Reddam House, Berkshire

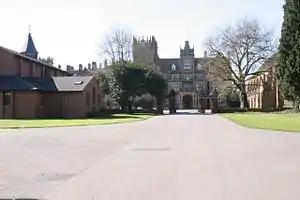

In 1816, John Walter II (1776–1847), owner of "The Times" newspaper, purchased the 304-acre estate known as "Bear Wood" from the crown estate of King George III, on which the school is now located. By 1822, John Walter had constructed a modest Georgian villa on the exact spot on which the present mansion still stands. In 1865, John Walter's son, John Walter III (1818–1894), also owner of "The Times", decided to tear down his father's house and employed the Scottish architect Professor Robert Kerr to design and build a new house at Bearwood. Construction lasted from 1865–1874 and cost £150,000 (£17,200,000 today). The Bearwood Mansion is one of the largest Victorian country houses in England. Nikolaus Pevsner described it as "the climax of country mansions, in its brazen way one of the major Victorian monuments of England". Bearwood has also been described as "a Victorian monument of stone and oak", "a Palace of a Prince of the Press" and "the Second Palace of Berkshire" (after Windsor Castle).